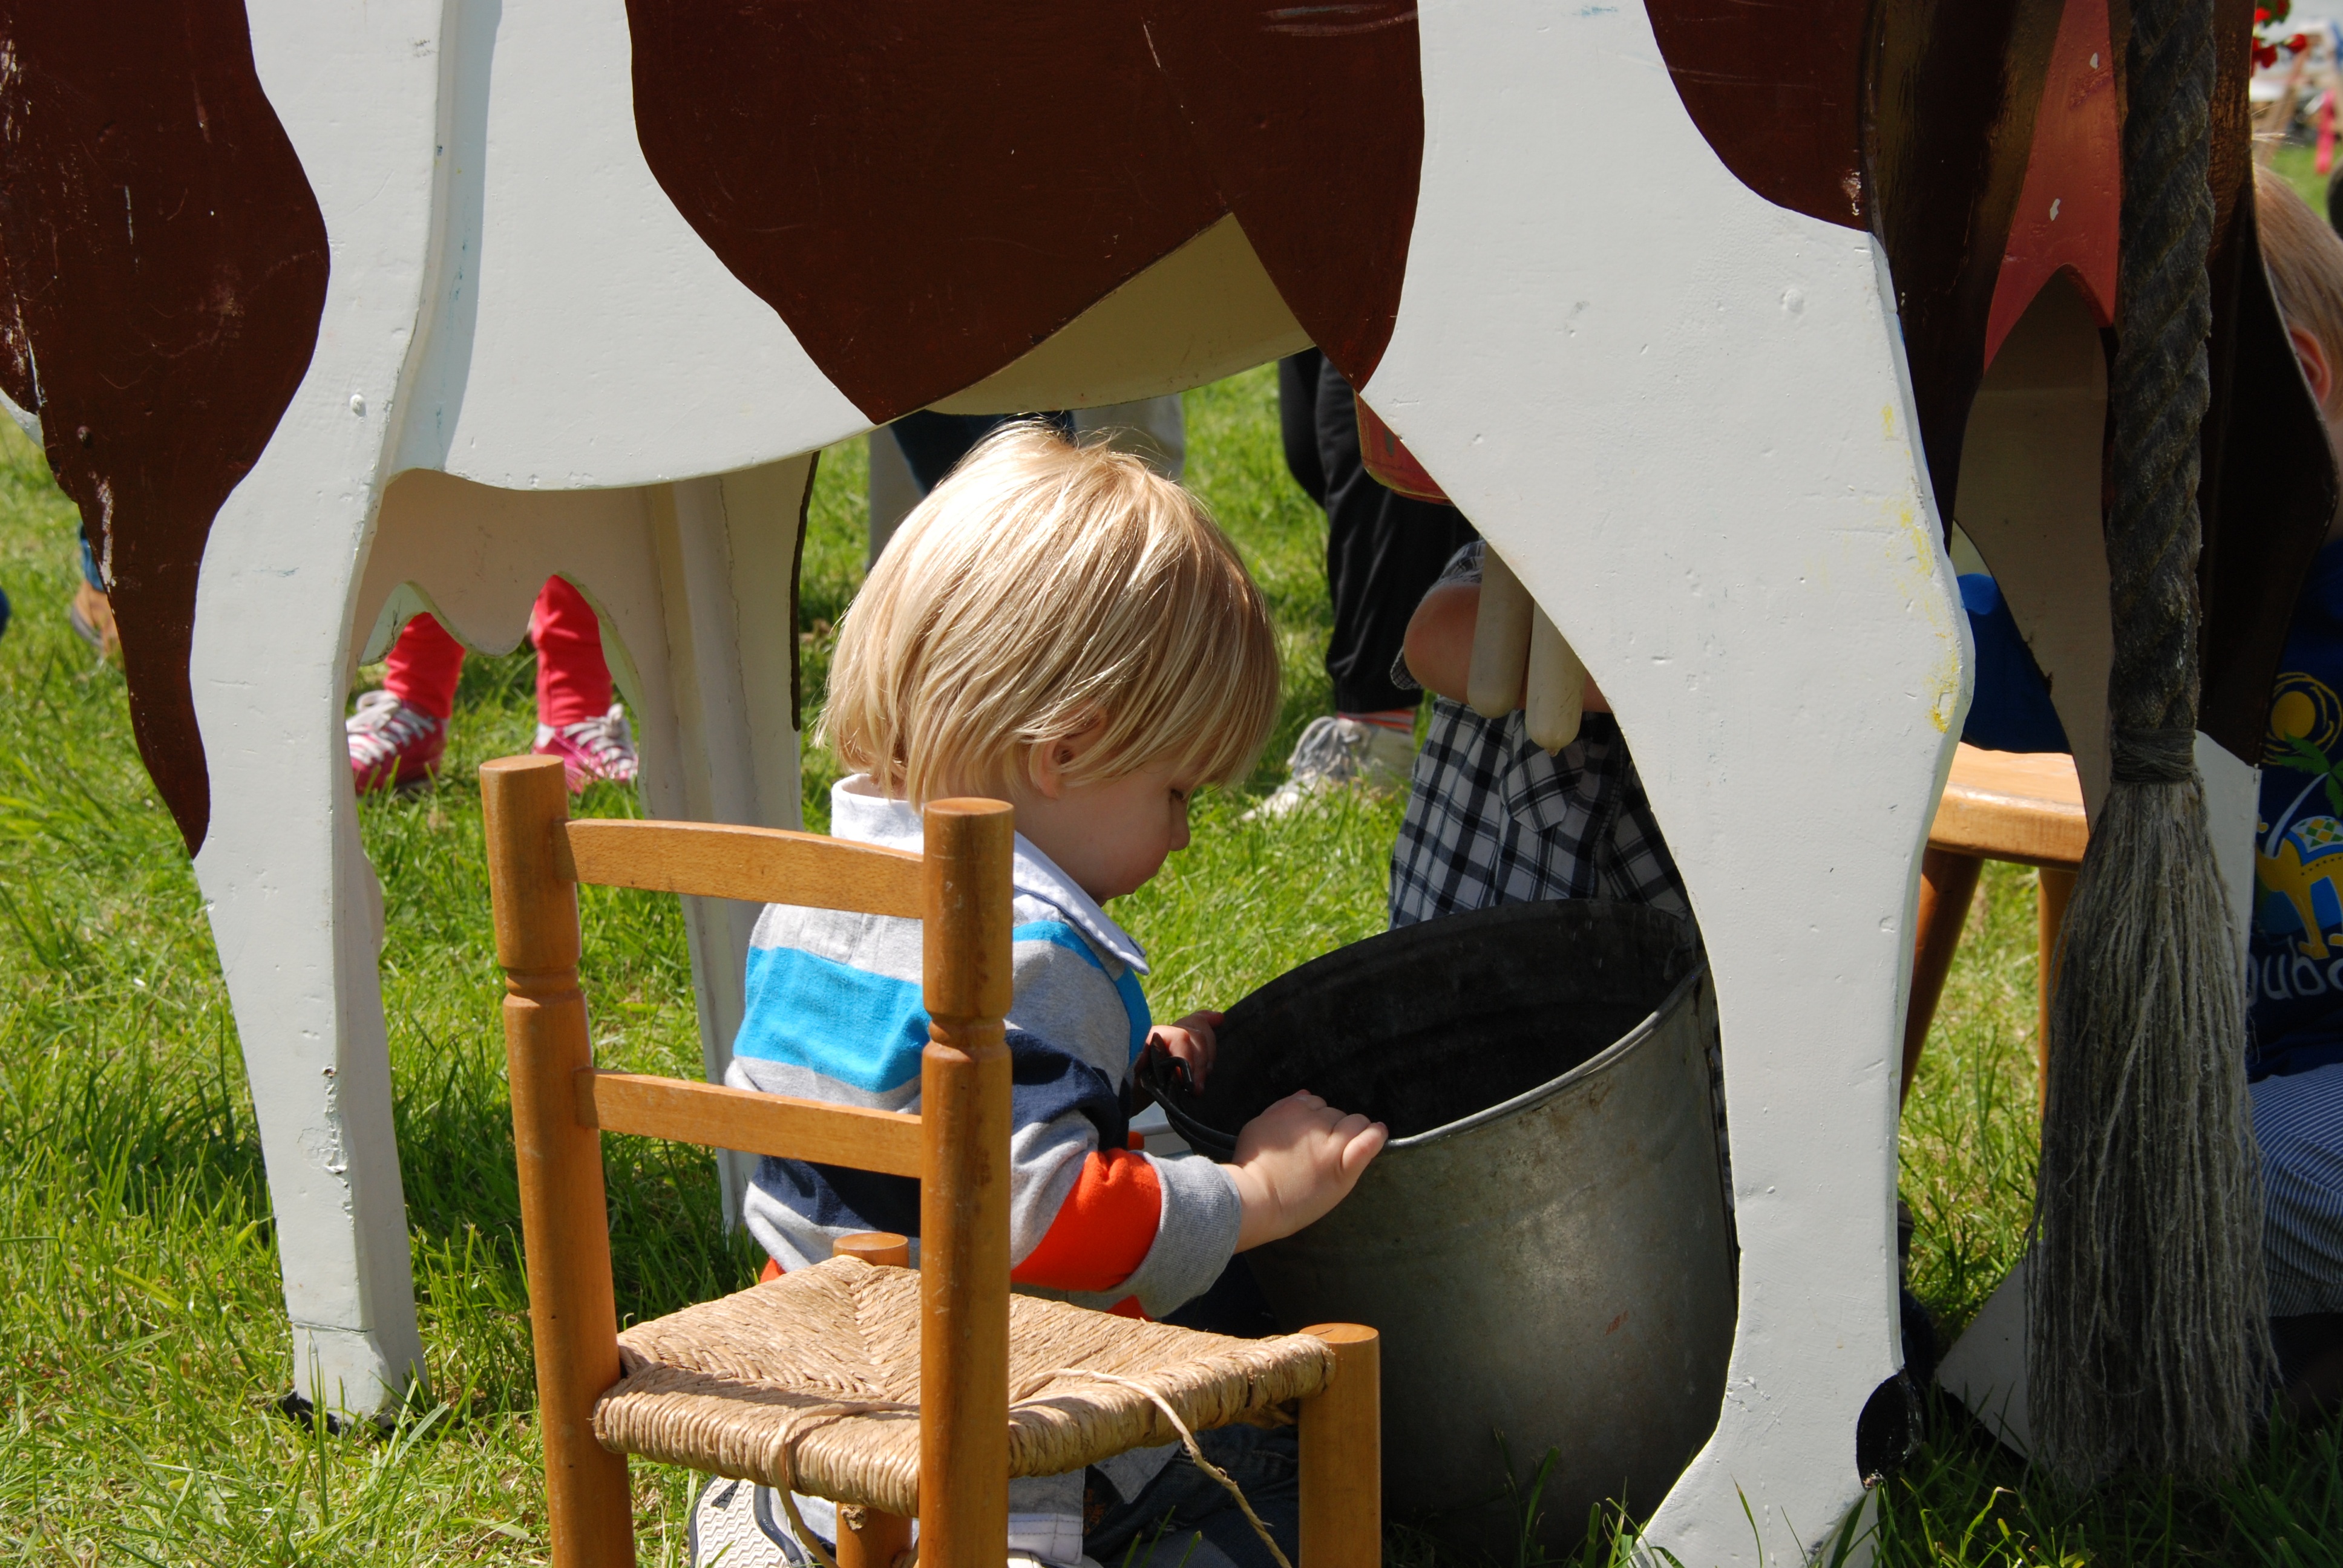
people, flower, spring, cow, color, child, milk, bucket, art, milking